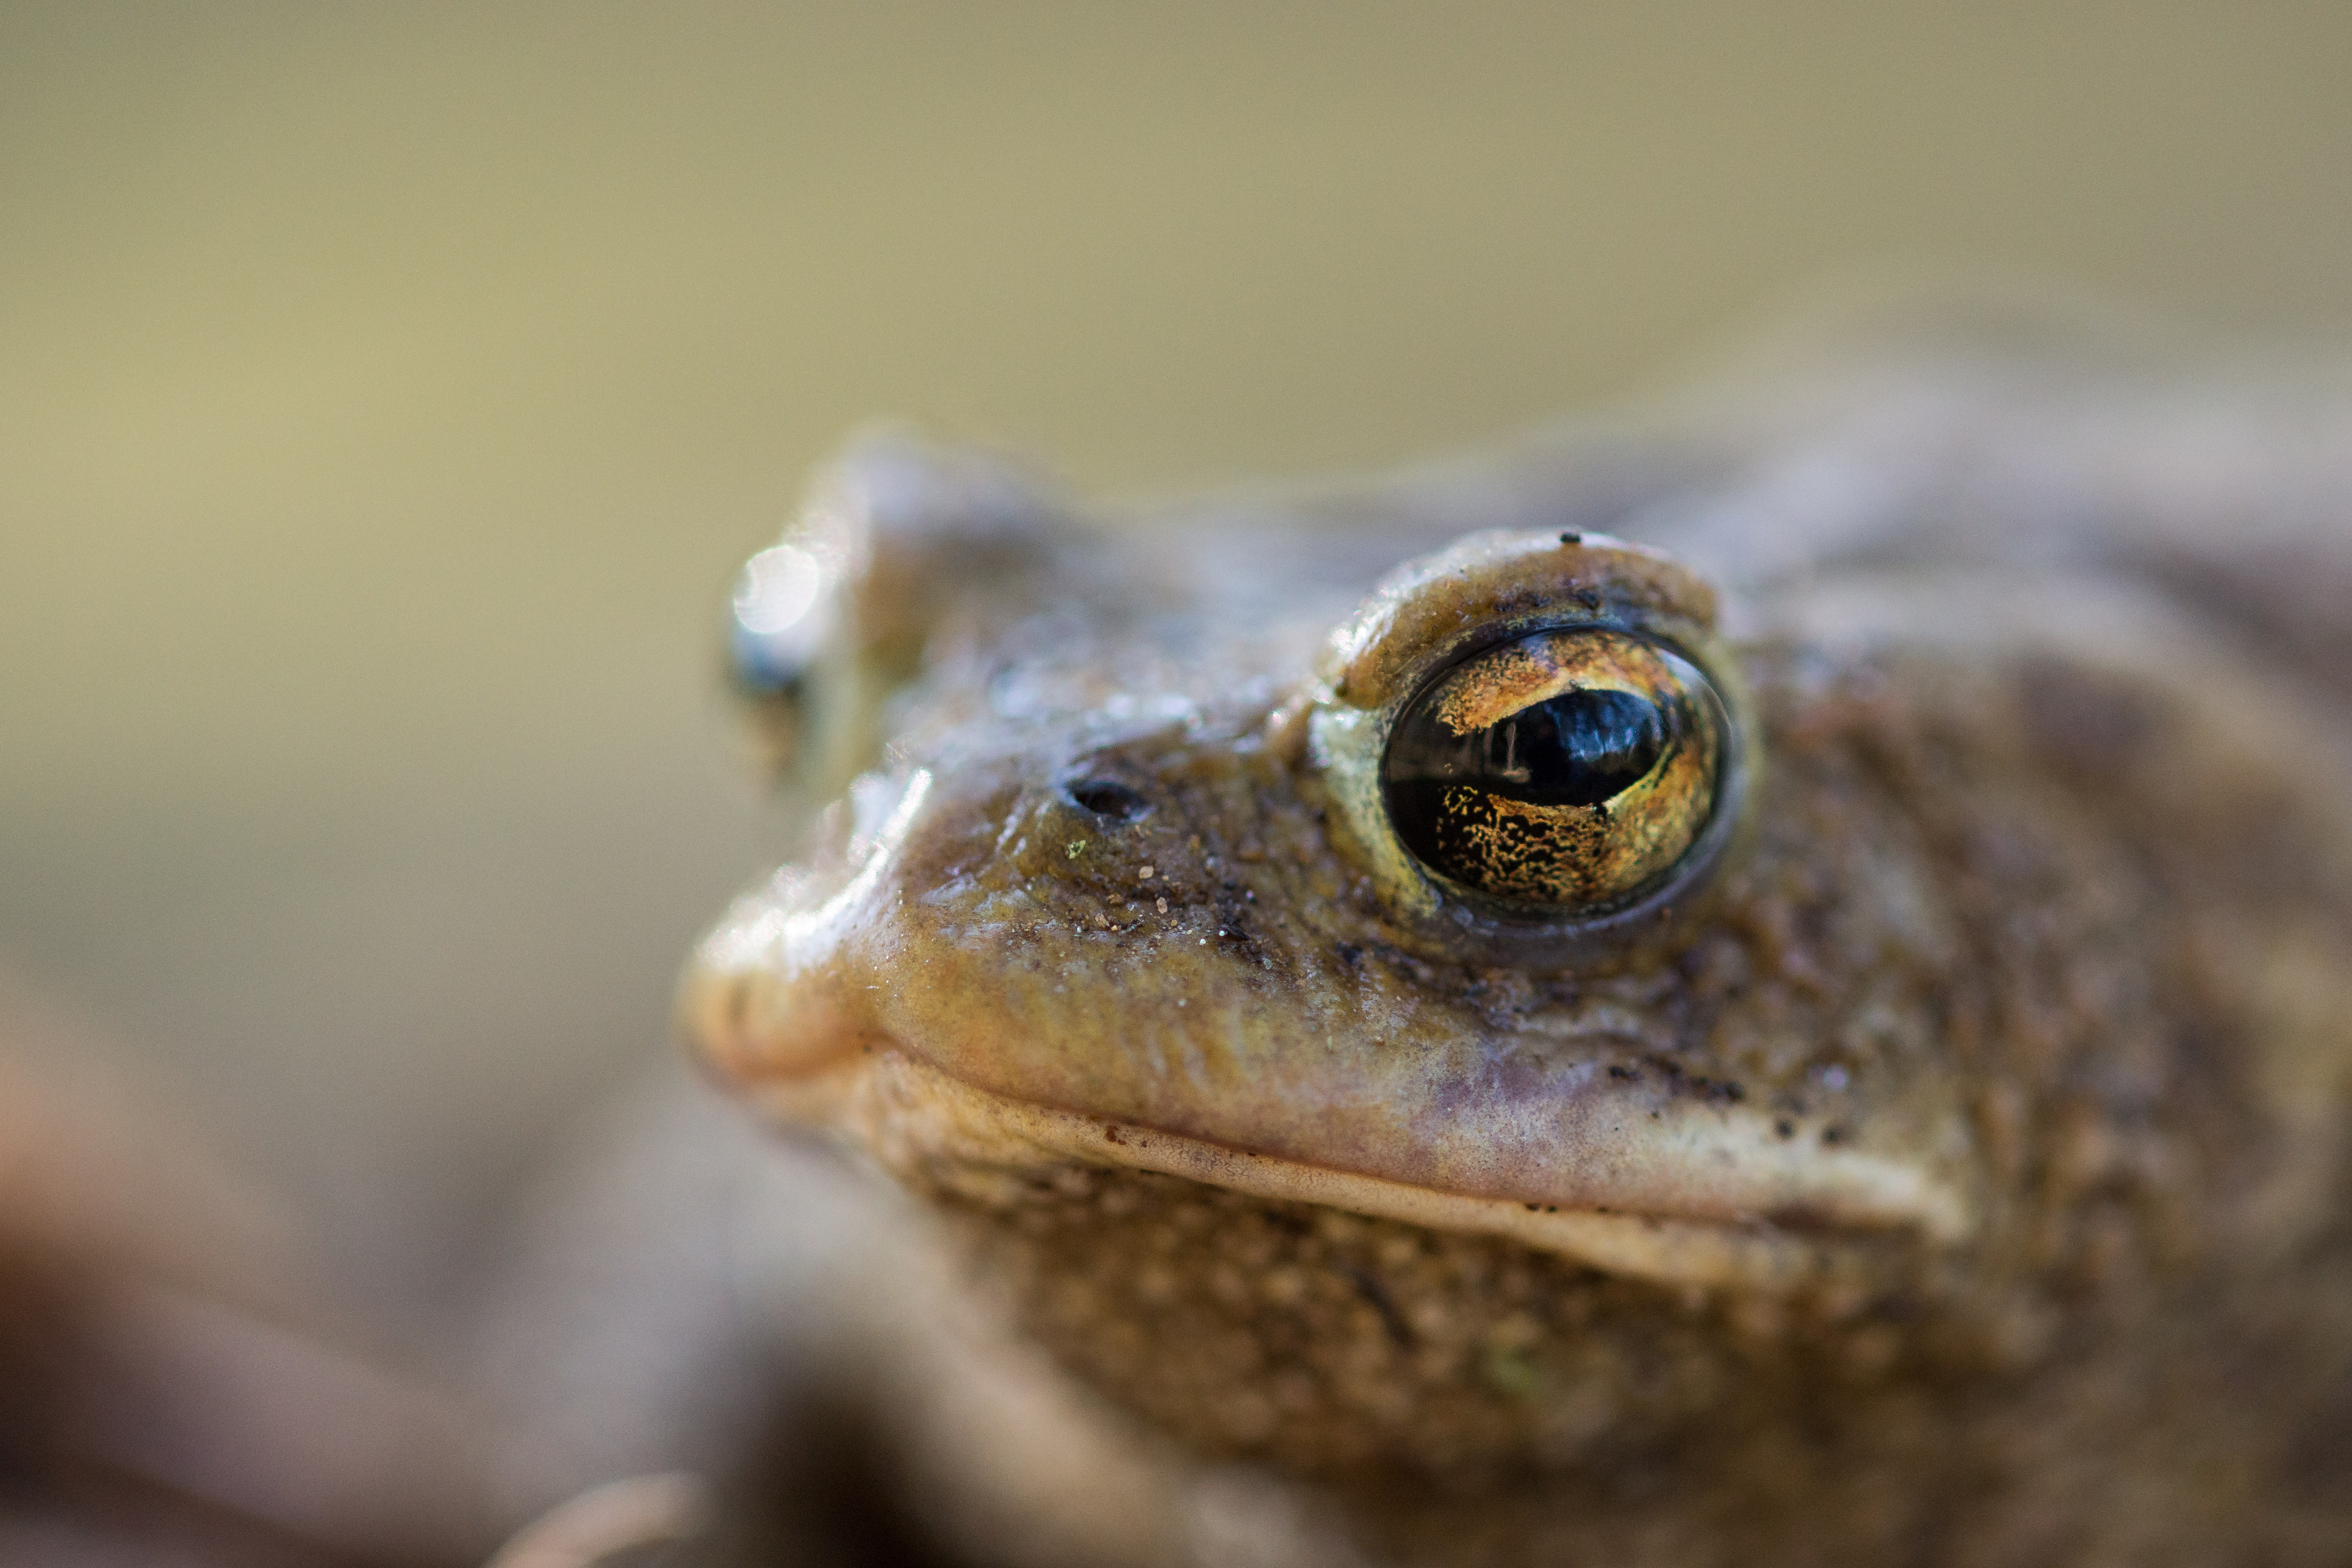
nature, animal, pond, wildlife, spring, green, macro, frog, toad, amphibian, close, fauna, close up, moor, vertebrate, amphibians, animal world, macro photography, pairing, aquatic animal, macro photo, bullfrog, ranidae